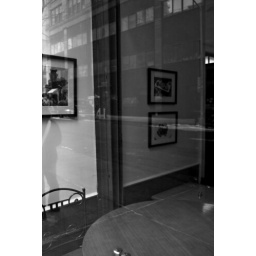
A seat near the window